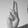
ASL letter: U